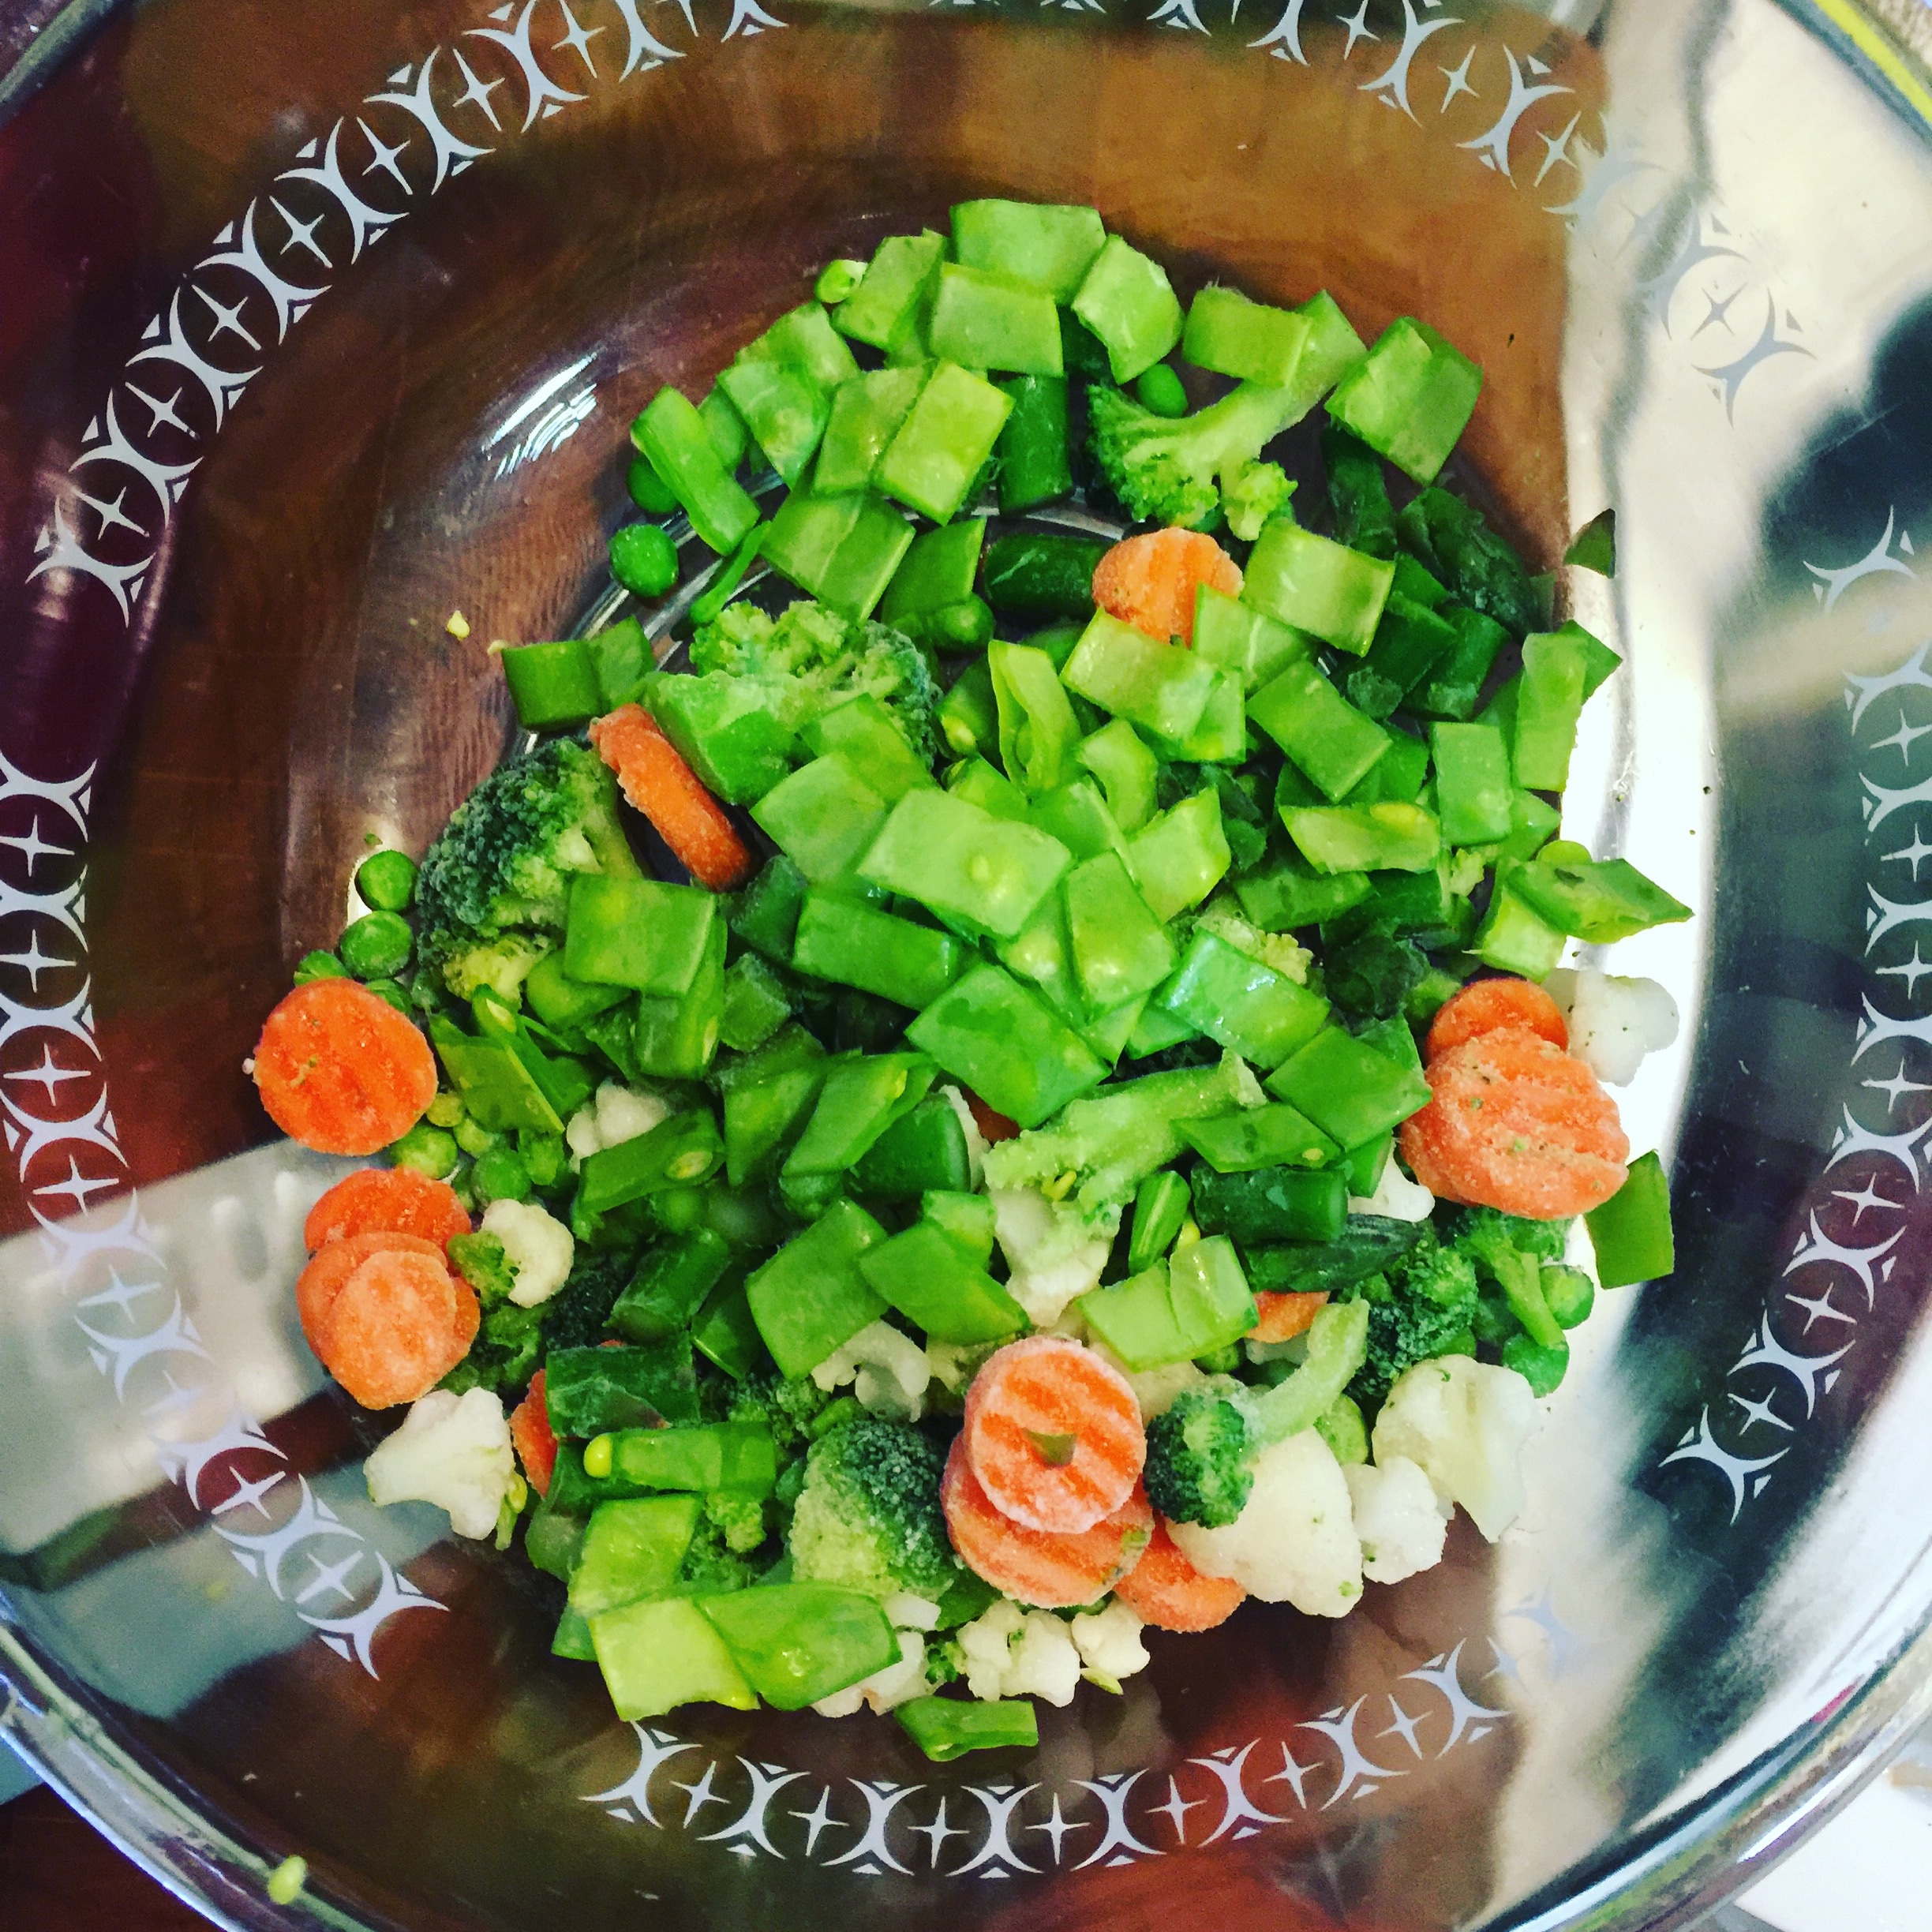
dish, meal, food, salad, green, ingredient, produce, vegetable, healthy, cuisine, preparation, asian food, nutrition, vegetables, dinner, vegetarian food, healthy food, prep